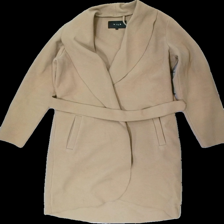
View: front
Type: Robe
Category: Ladies
Brand: Not in the list
Brand text on label: vila
Colors: Beige
Material: 85% polyester 15% cotton
Cut: Regular
Size: S
Season: Spring
Stains: Major
Damage location: top right
Damage 2 location: middle center
Damage 3: fläckar
Damage 3 location: bottom center
Price range: <50
Recommended usage: Export
Description: beige kappa med fläckar bak